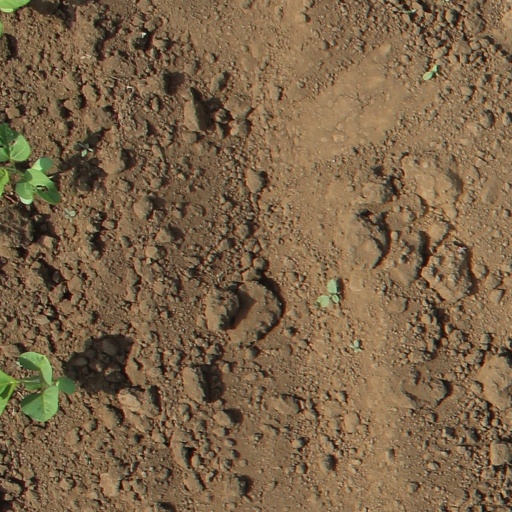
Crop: soybean